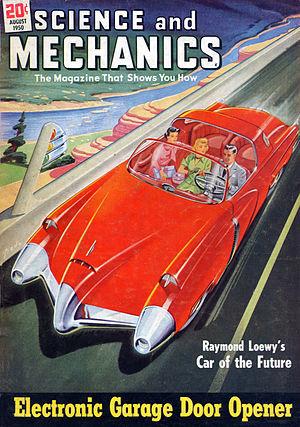
La culture automobile américaine des années 1950 a eu une influence durable sur la culture des États-Unis, comme en témoigne la musique populaire et les grandes tendances des années 1950. À la fin de la Seconde Guerre mondiale l’industrie manufacturière américaine est passée de la fabrication d’articles de guerre à la fabrication de biens de consommation. À la fin des années 1950, un Américain sur six était employé directement ou indirectement dans l’industrie automobile. Les États-Unis sont devenus le plus grand fabricant d’ automobiles au monde et l’objectif d'Henry Ford 30 ans plus tôt, à savoir que tout homme ayant un bon travail puisse se permettre une automobile, a été atteint. Une nouvelle génération d'entreprises de services axés sur les clients avec leurs automobiles pris naissance au cours de la décennie, y compris les commerces drive, les restaurants drive ou encore les ciné-parcs.
Le rétrofuturisme est une tendance dans les arts créatifs montrant l'influence des représentations de l'avenir produites jusque dans les années 1970 et 1980.